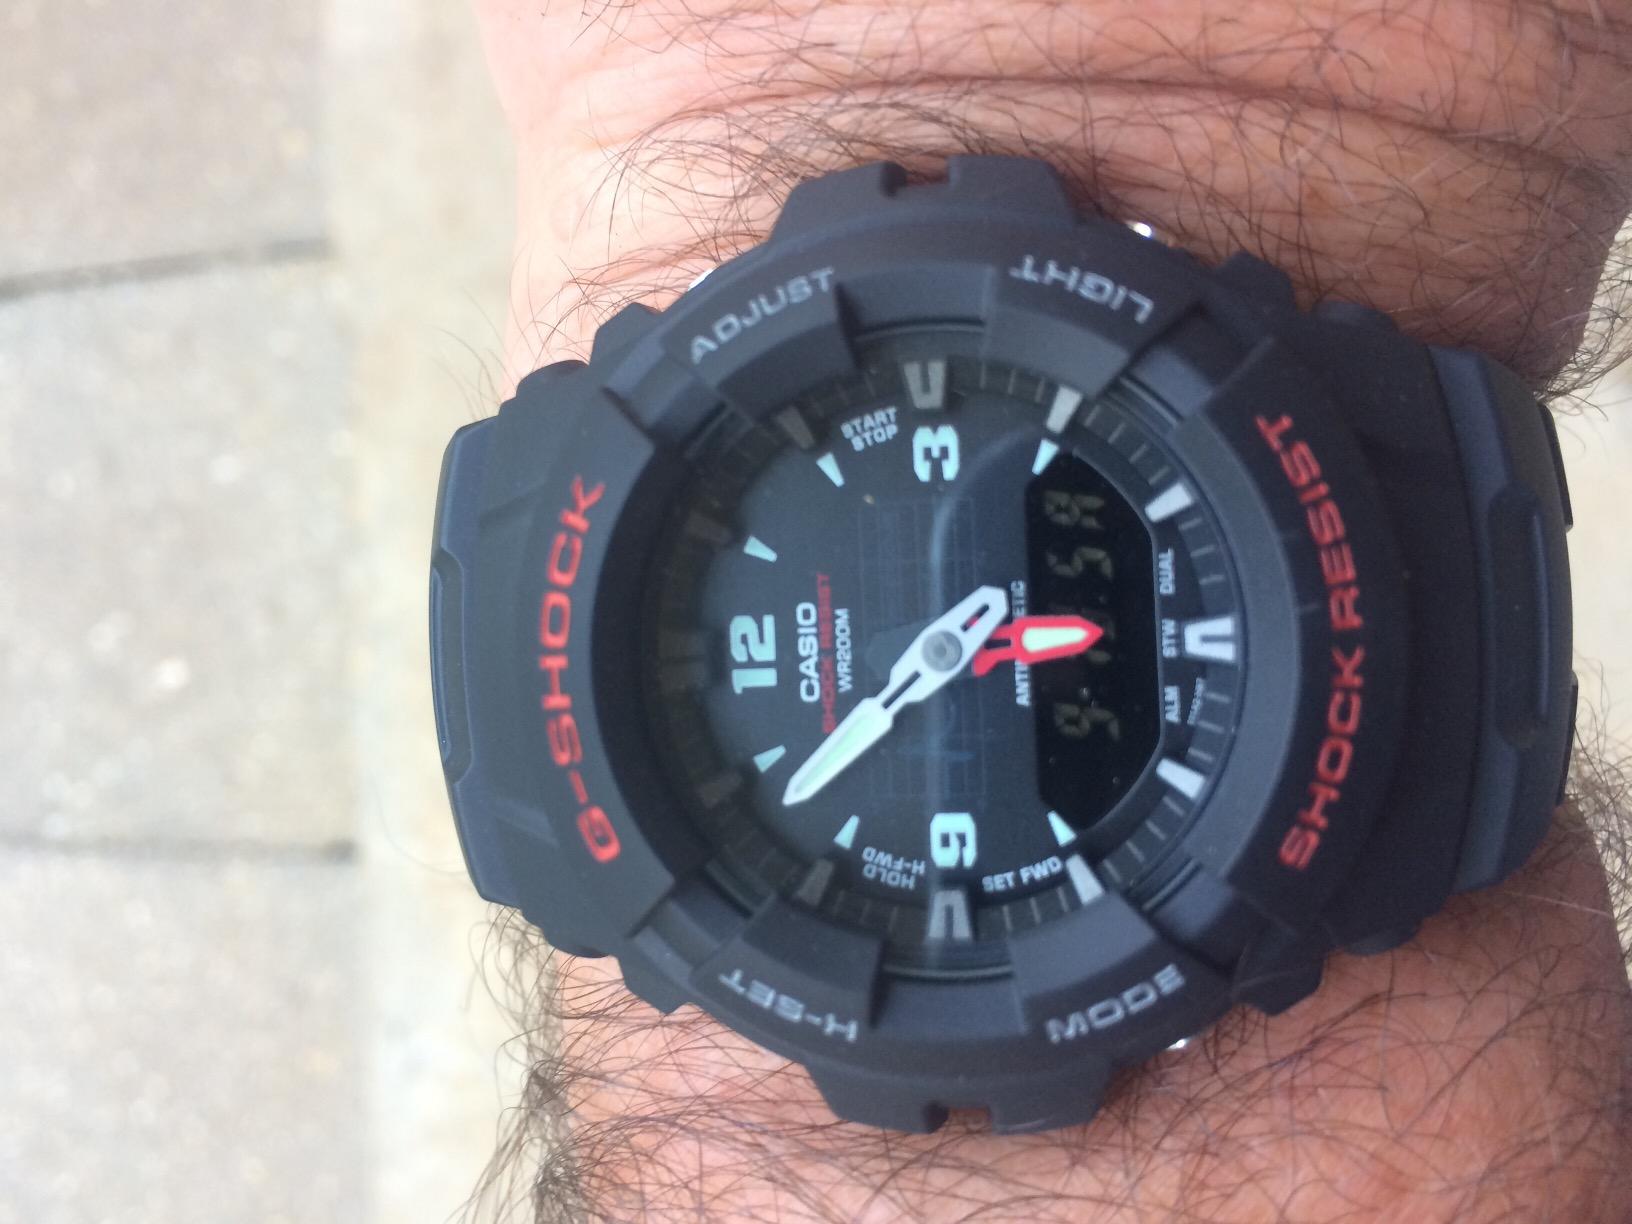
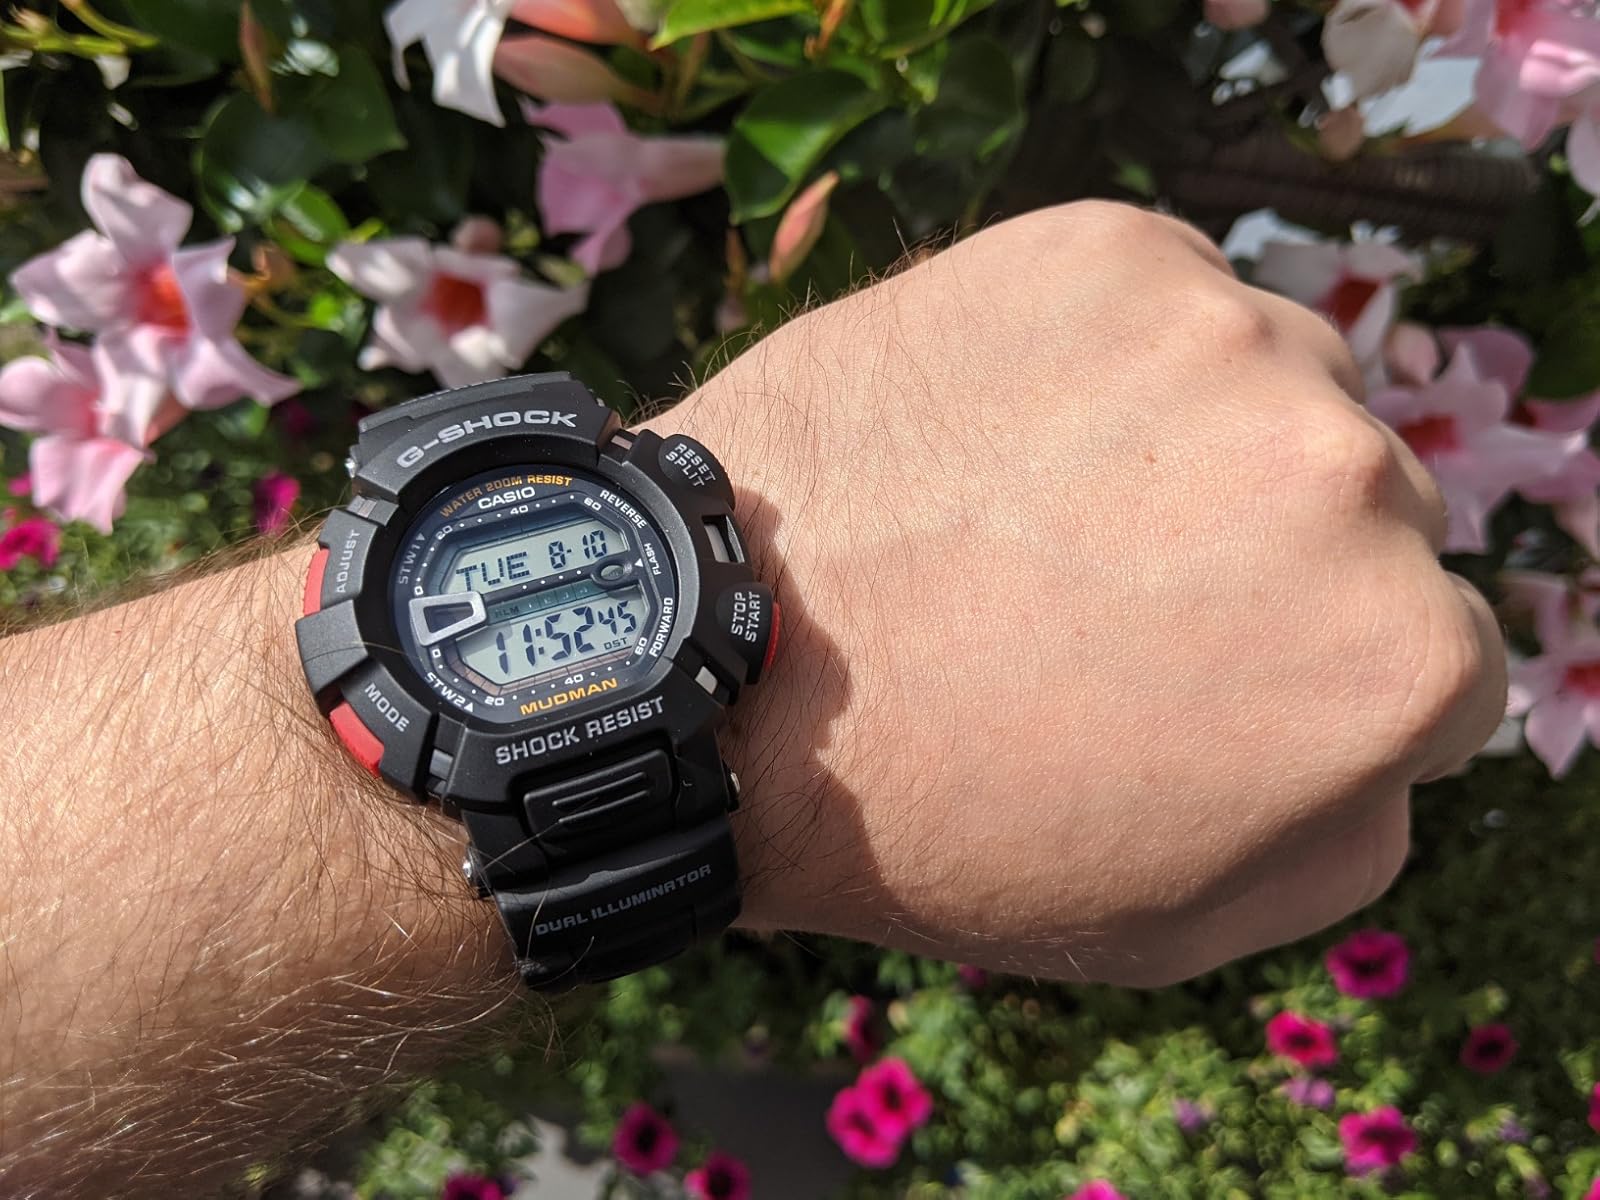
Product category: accessories_watch
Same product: no